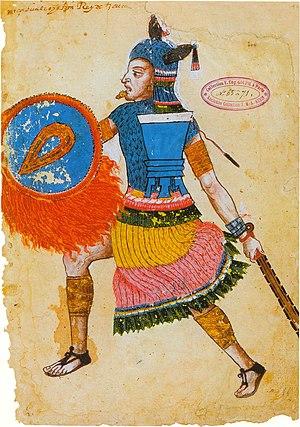
Nezahualcoyotl Acolmiztli, surnommé Yoyontzin, naquit et mourut à Texcoco, ville située dans la vallée de Mexico au Mexique. Il fut le dirigeant de cette ville et du peuple acolhua de 1431 à 1472. Également poète, architecte et philosophe reconnu, il fut une des personnalités les plus importantes de la Mésoamérique postclassique.